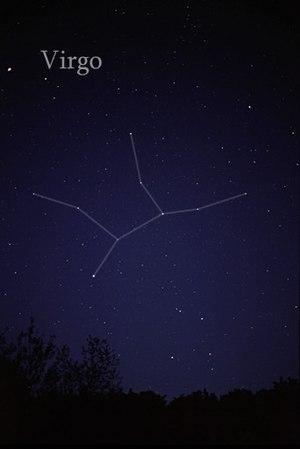
La Vierge est une constellation du zodiaque traversée par le Soleil du 16 septembre au 30 octobre. Dans l'ordre du zodiaque, elle se situe entre le Lion à l'ouest et la Balance à l'est. C’est une constellation immense et extrêmement ancienne. Vierge était l’une des 48 constellations identifiées par Ptolémée.